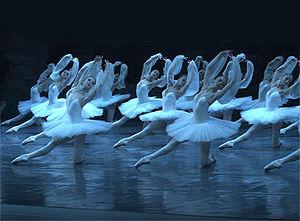
La Bayadère est un ballet en trois actes et sept tableaux chorégraphié par Marius Petipa sur une musique de Léon Minkus. Sa création a eu lieu le 23 janvier 1877 au Théâtre Bolchoï Kamenny de Saint-Pétersbourg.